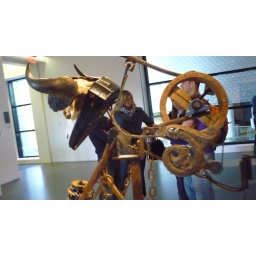
this is by the same person that did the one in the other building